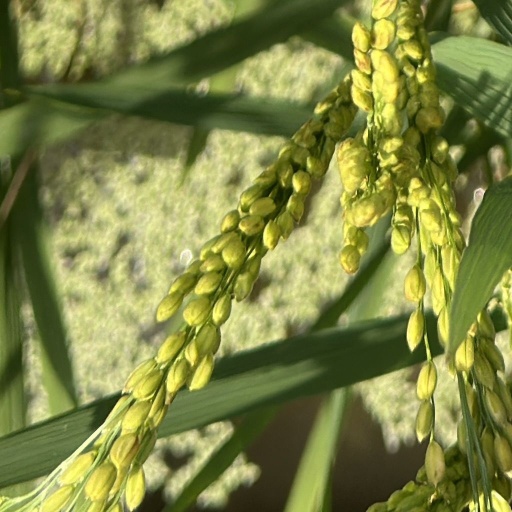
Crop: rice